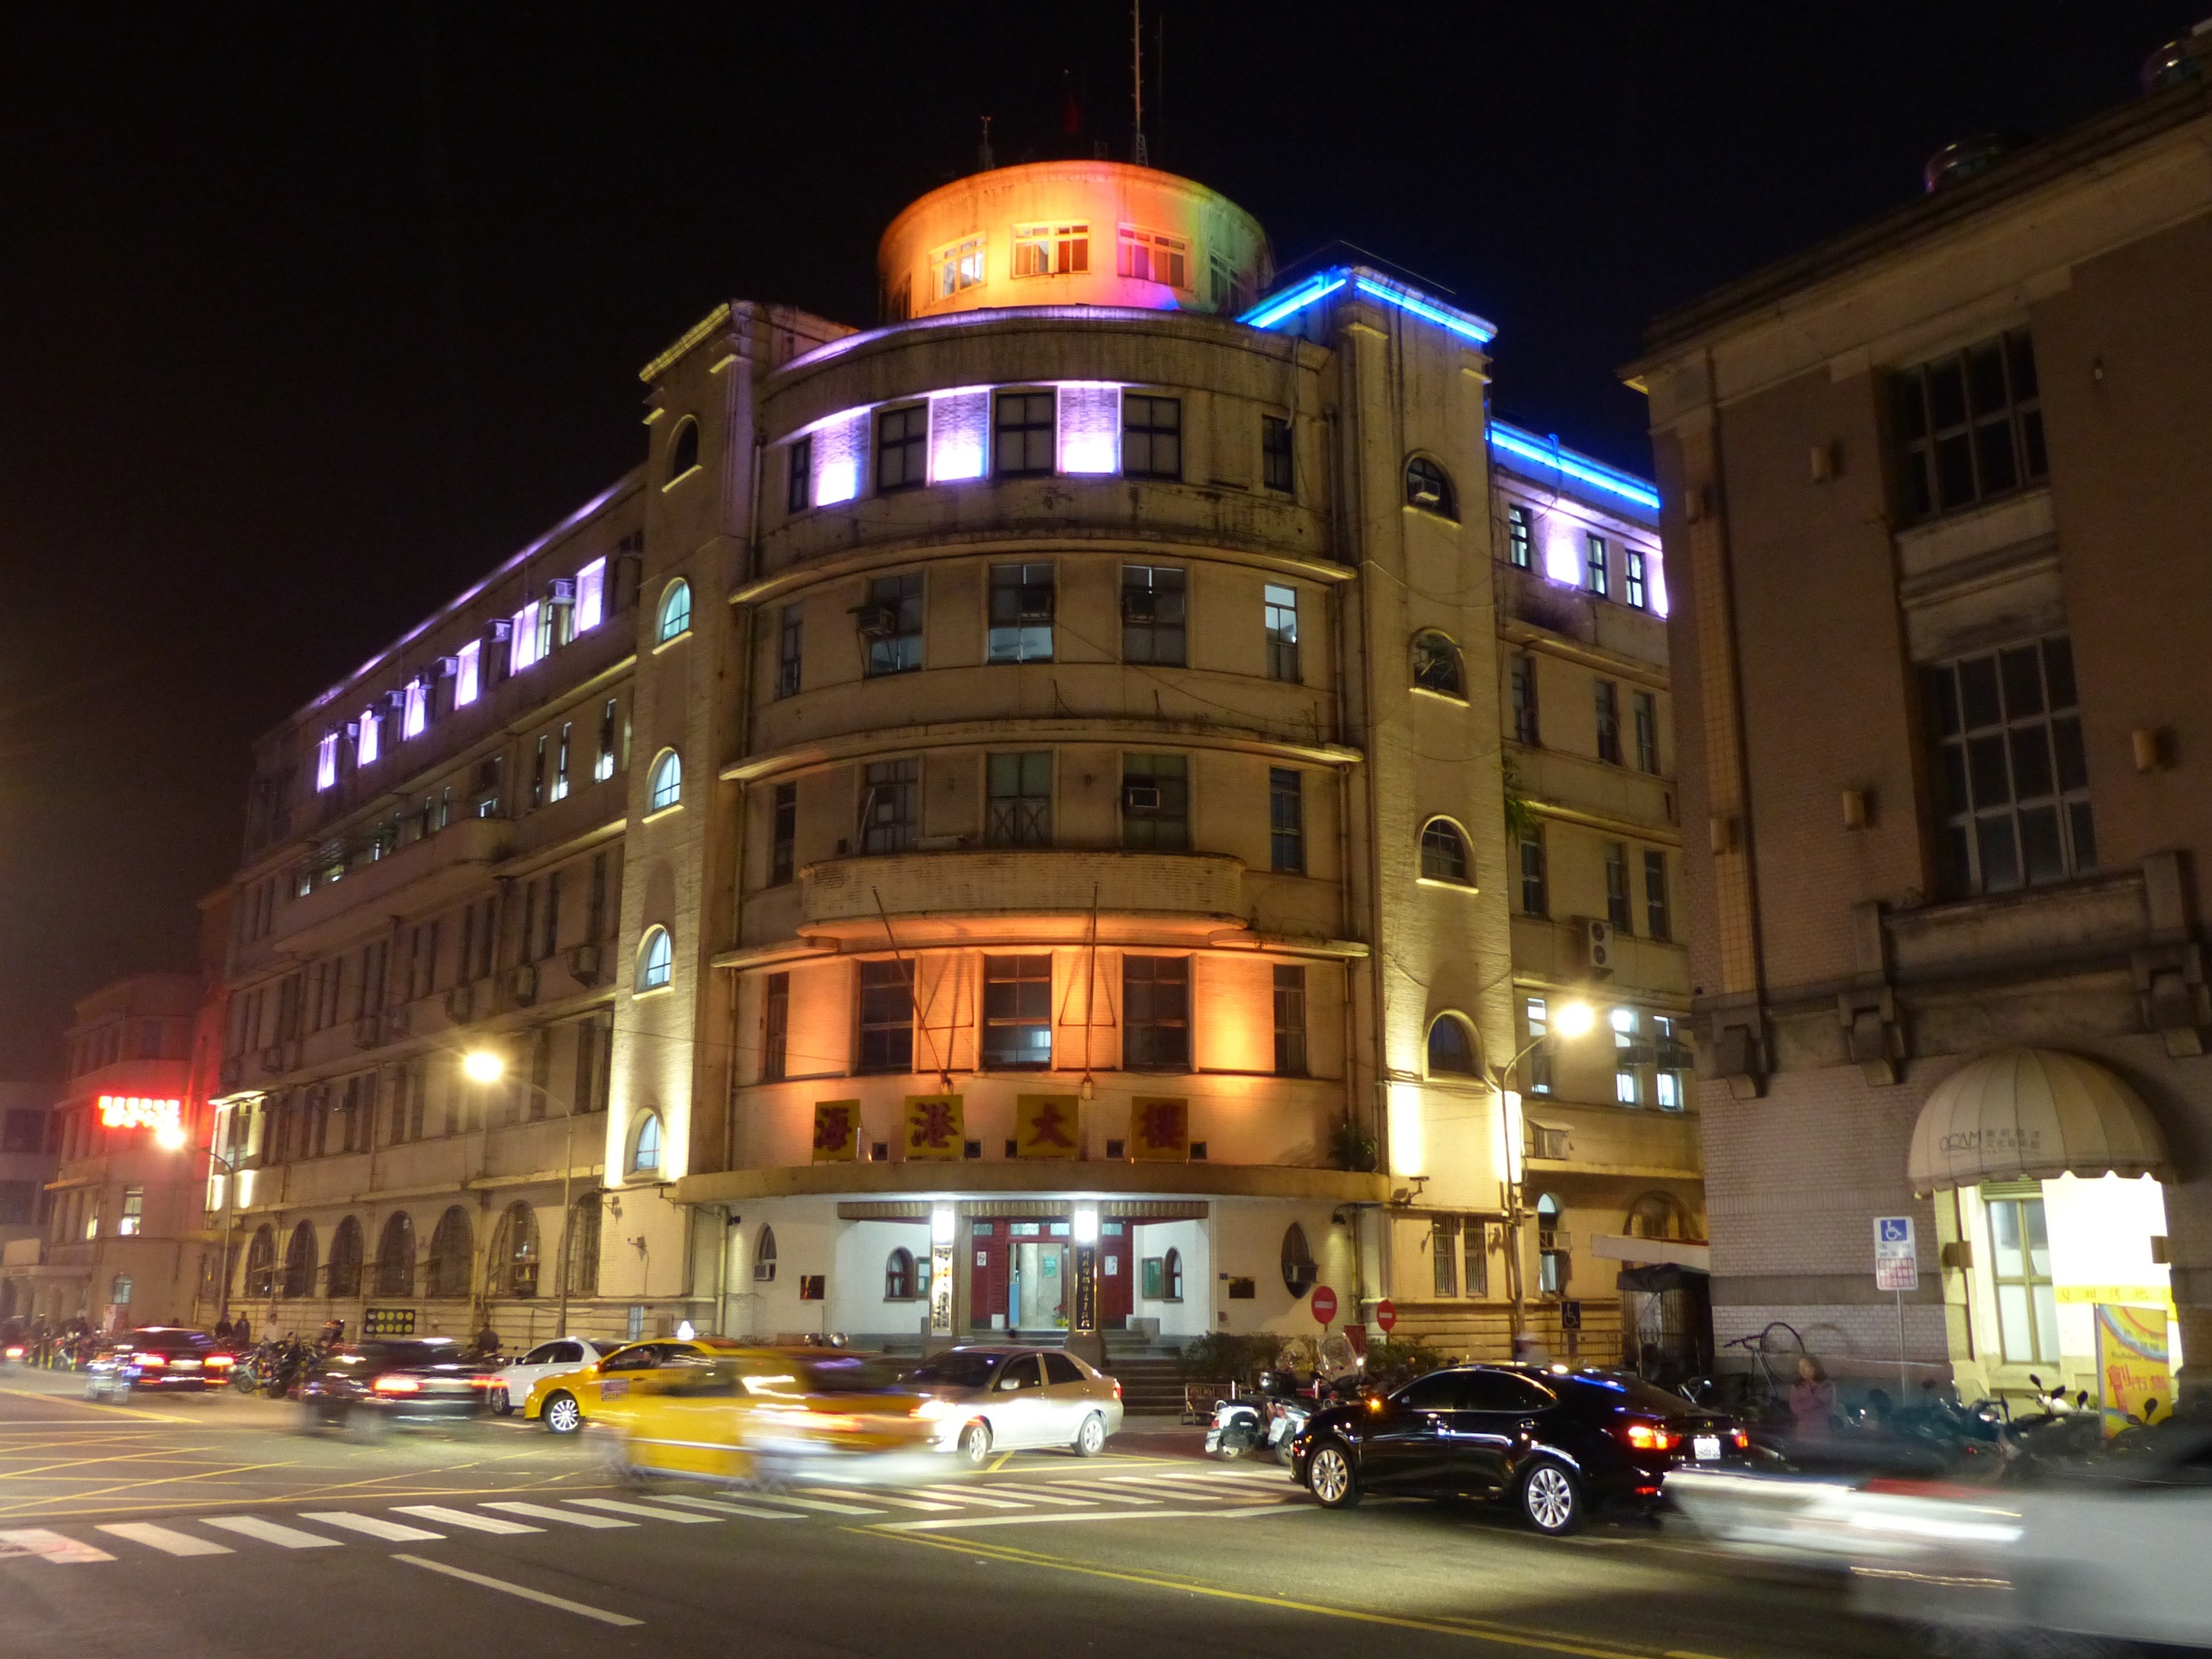
architecture, road, traffic, street, night, town, city, urban, cityscape, downtown, evening, plaza, landmark, lighting, lights, buildings, town square, taiwan, metropolis, cities, human settlement, metropolitan area, keelung